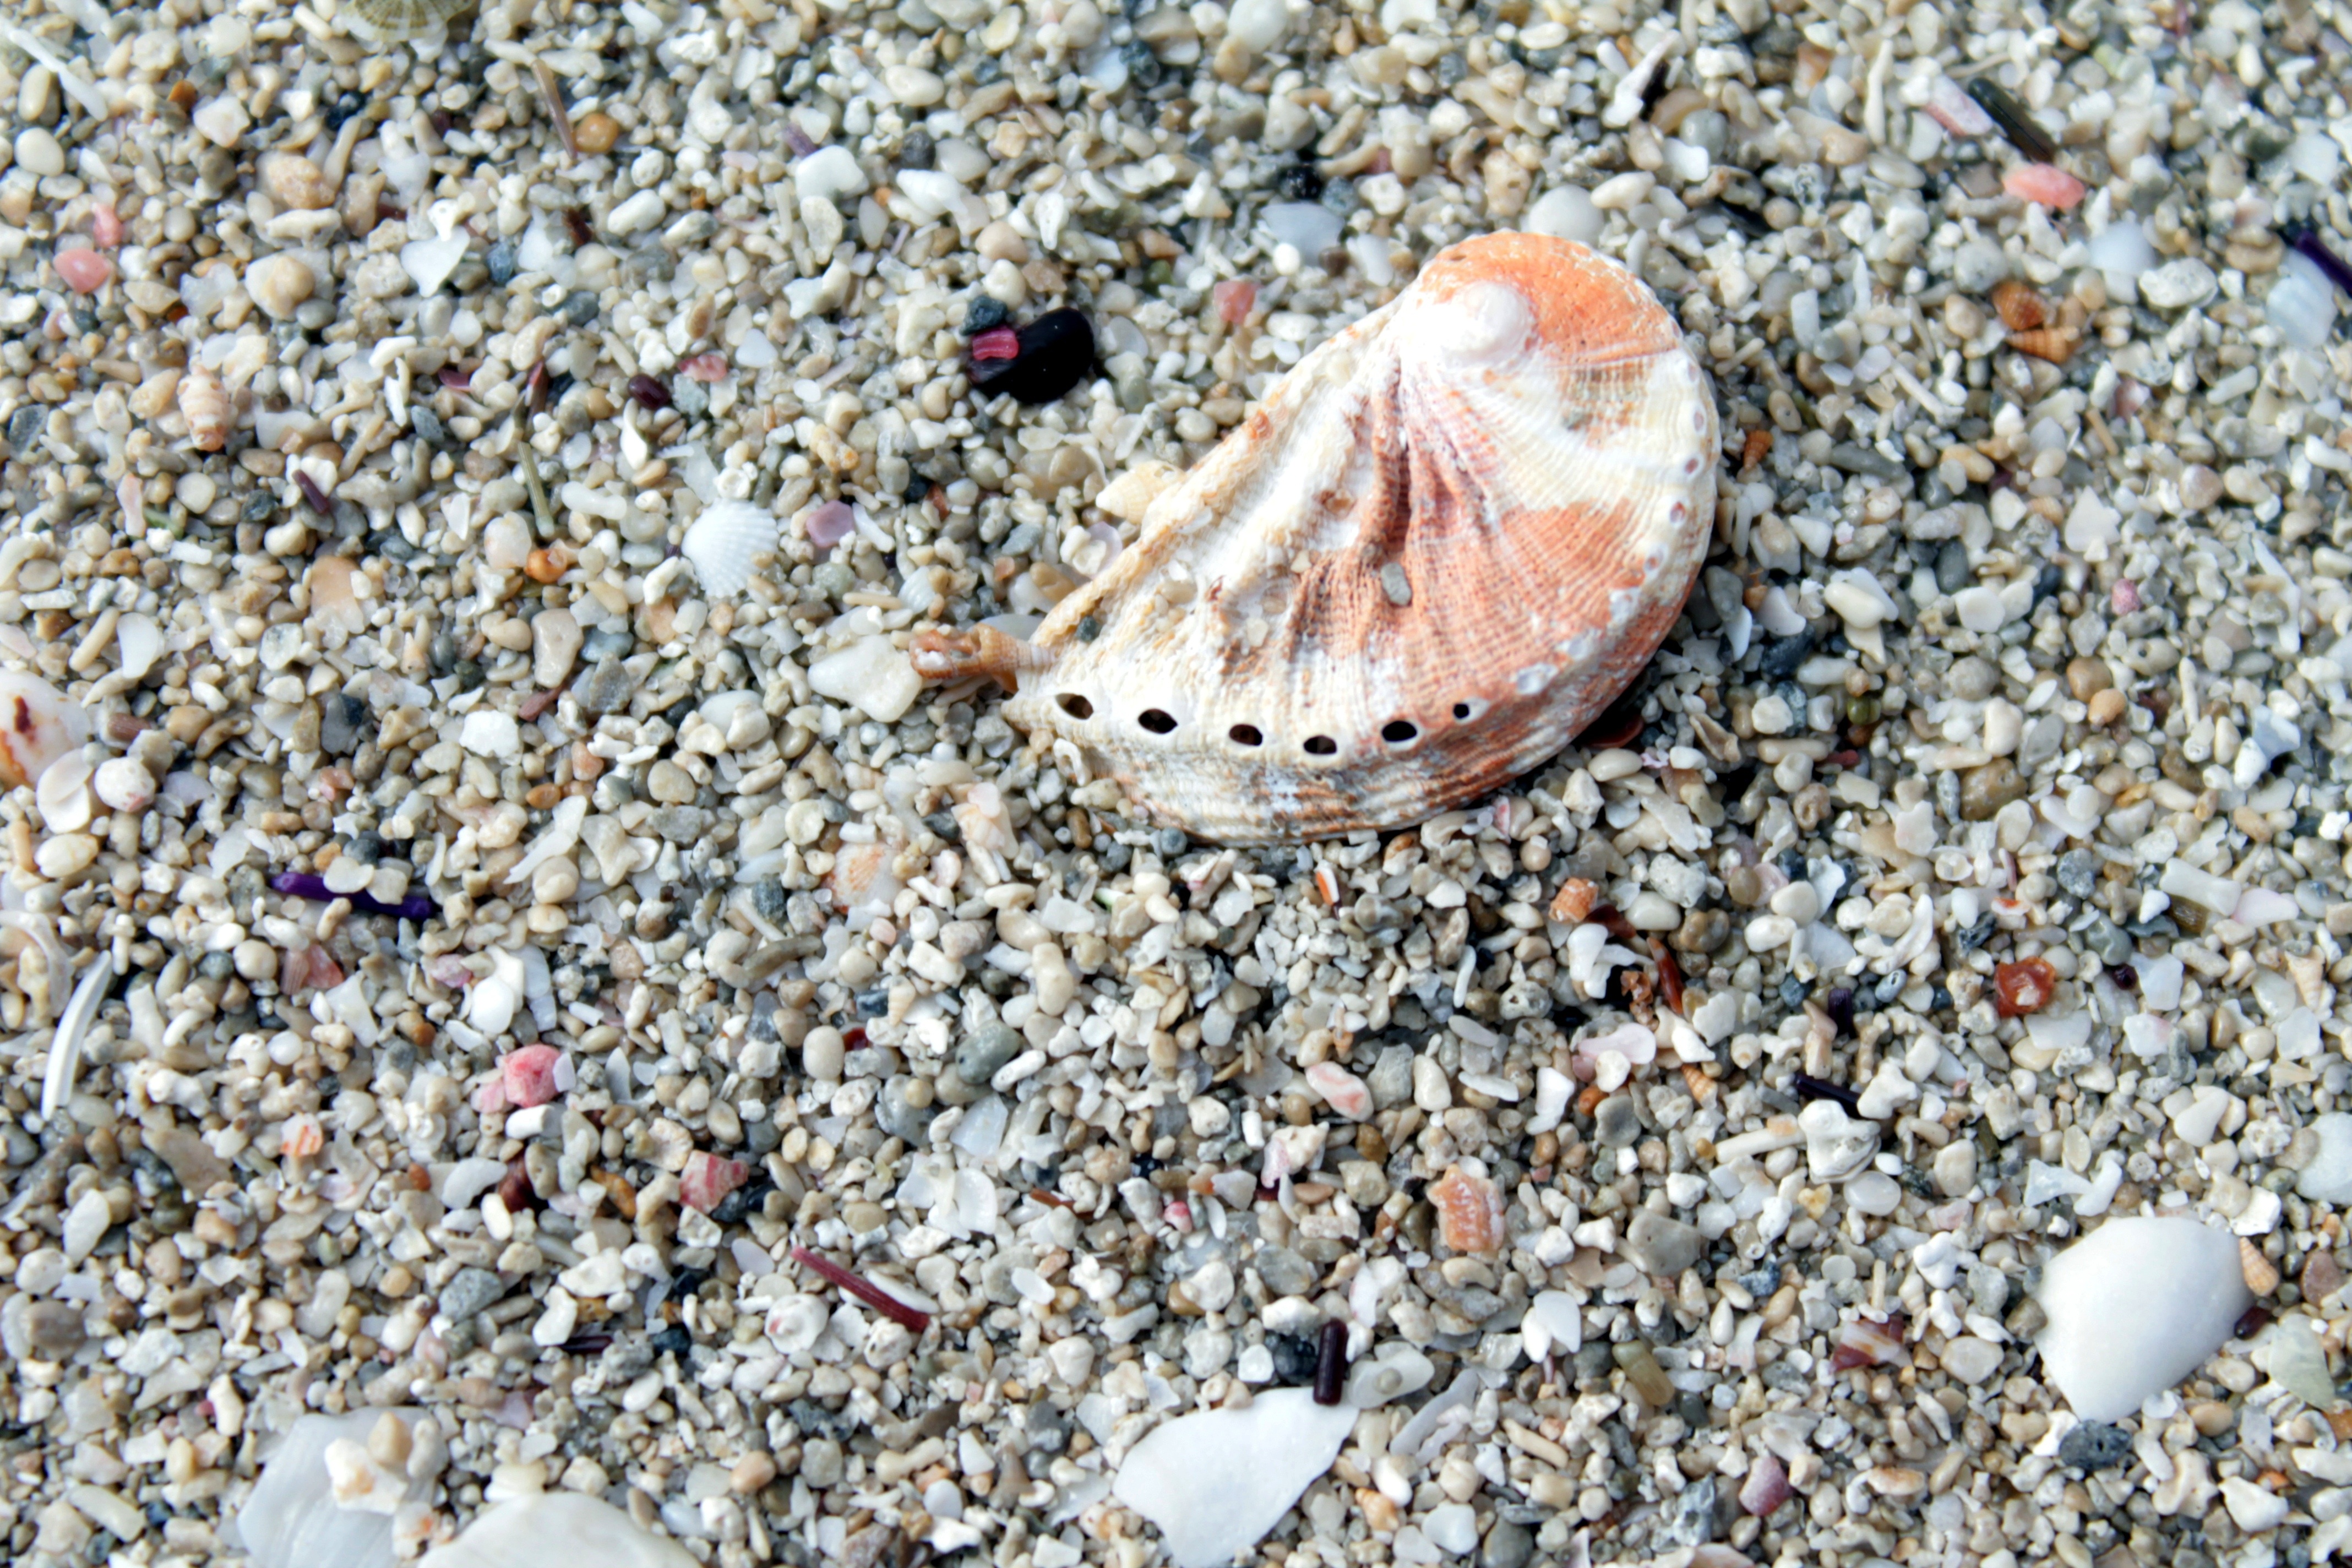
beach, sand, pebble, seafood, material, shell, invertebrate, seashell, clam, conch, conchology, gravel, cockle, organism, sea snail, animal product, marine biology, decapoda, clams oysters mussels and scallops, animal source foods, veneroida, baltic clam, macoma, tellinidae